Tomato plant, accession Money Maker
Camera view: tilt-top (135 deg); turntable rotation: 270 degrees
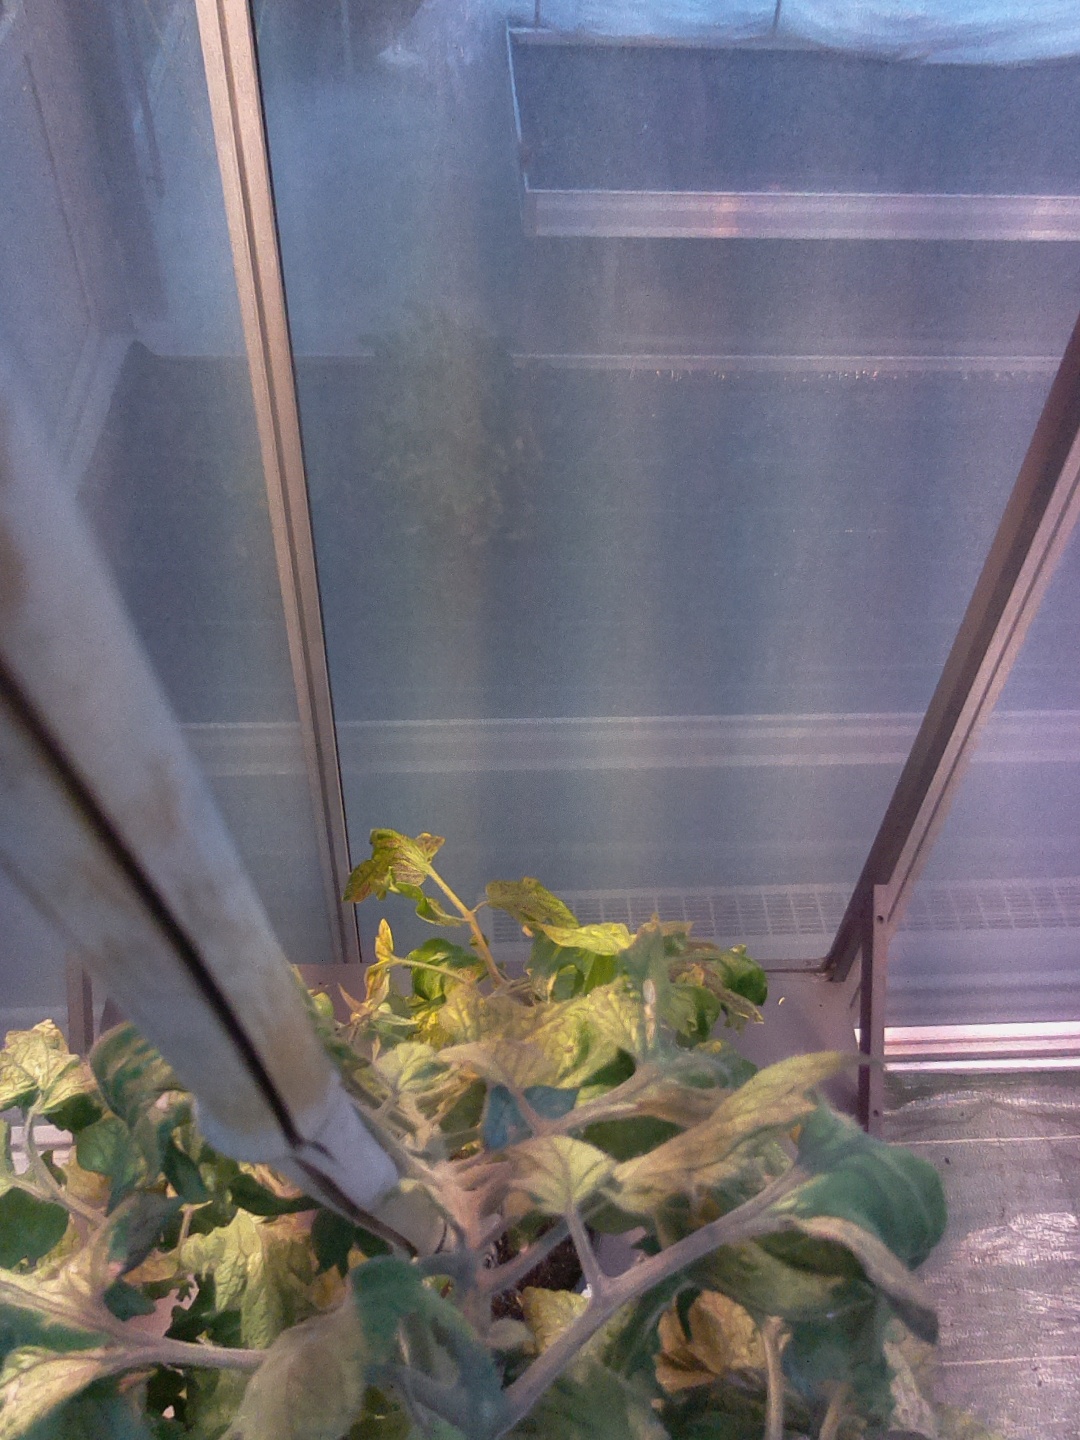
BBCH growth stage 74: 40%-50% of final fruit size